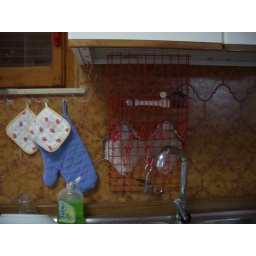
Tiles missing above kitchen sink